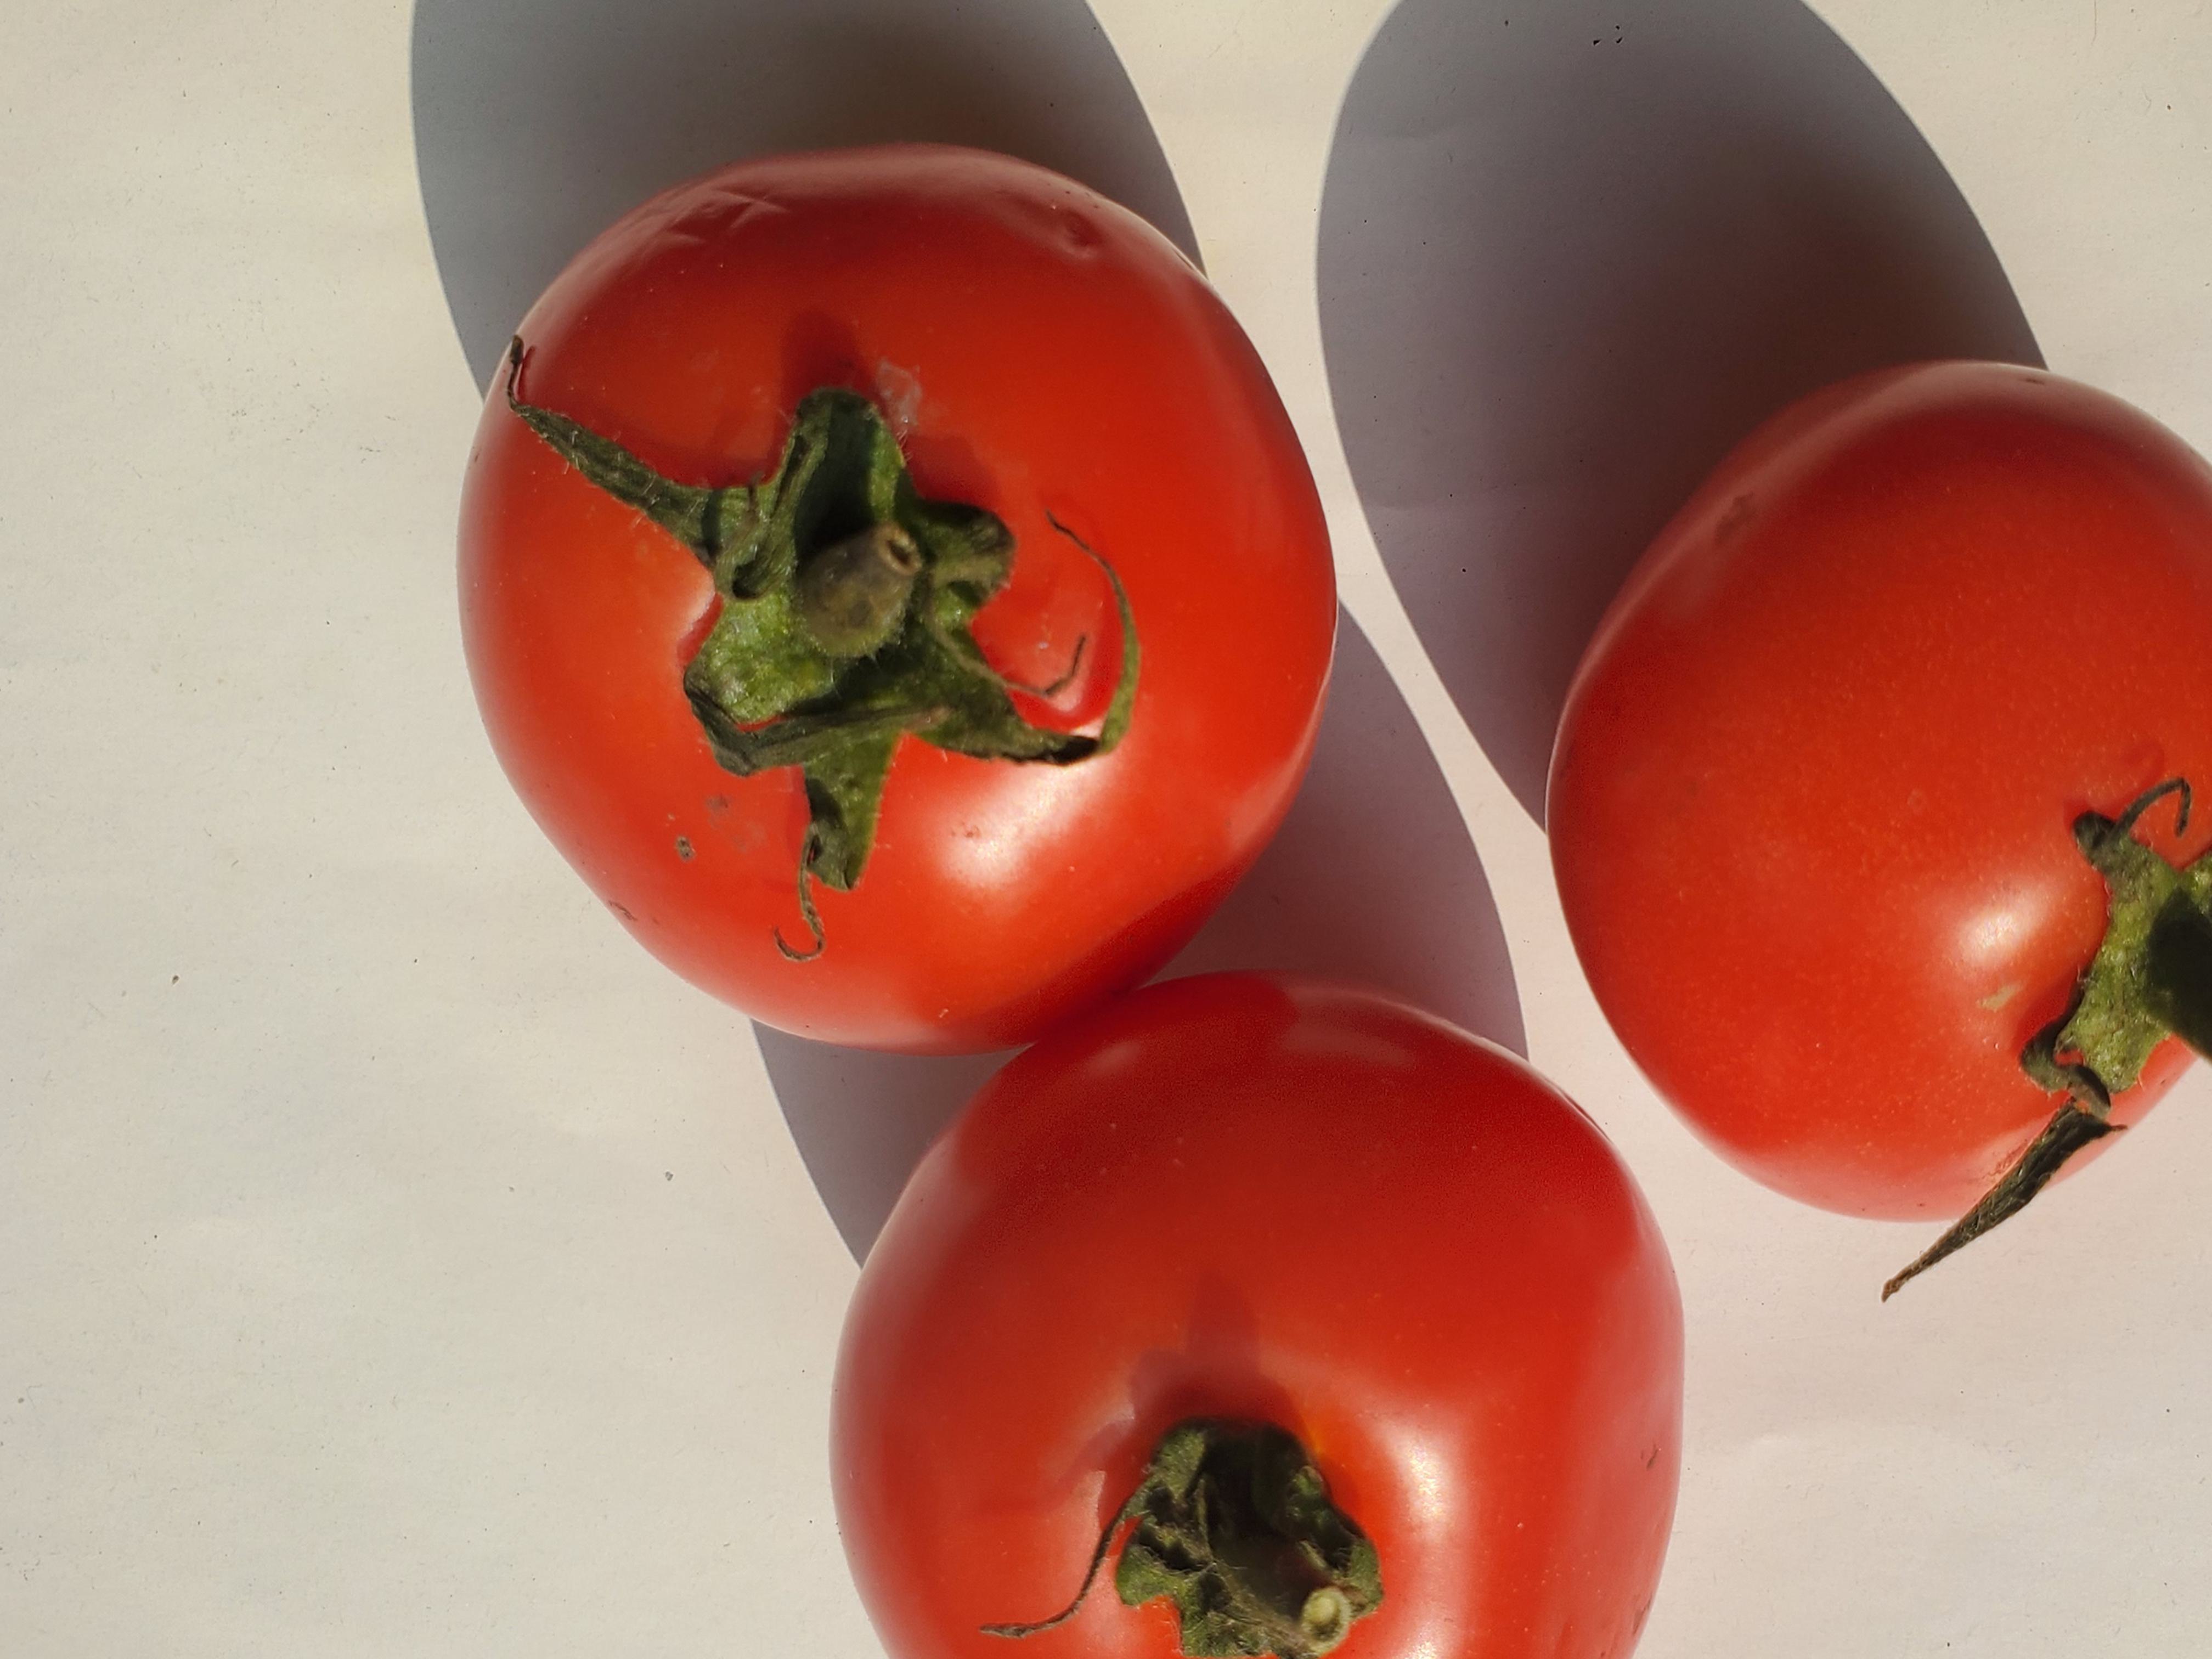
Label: Fresh